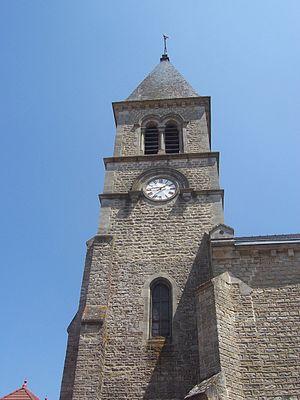
Eglise de Marizy
Le Rousset-Marizy est une commune française située dans le département de Saône-et-Loire en région Bourgogne-Franche-Comté.
Marizy est une ancienne commune française située dans le département de Saône-et-Loire, en région Bourgogne-Franche-Comté. Depuis le 1ᵉʳ janvier 2016, elle forme avec la commune du Rousset, la commune nouvelle du Rousset-Marizy.